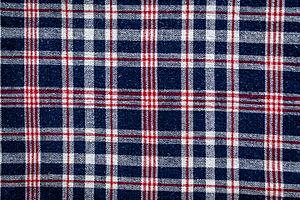
Le kelsch d’Alsace est un tissu de lin, de coton ou de métis produit en Alsace. Il est orné d’un motif de carreaux formés par le croisement de fils de couleur bleue et/ou rouge. Son nom se réfère au bleu tiré du pastel cultivé près de Cologne. Traditionnellement, ce tissu était exclusivement utilisé pour le linge de lit, mais au XXᵉ siècle d’autres pièces de linge de maison ont été réalisées en kelsch. En 2015, deux tisserands produisent encore du kelsch en Alsace, l’un à Muttersholtz, l'autre à Sentheim.